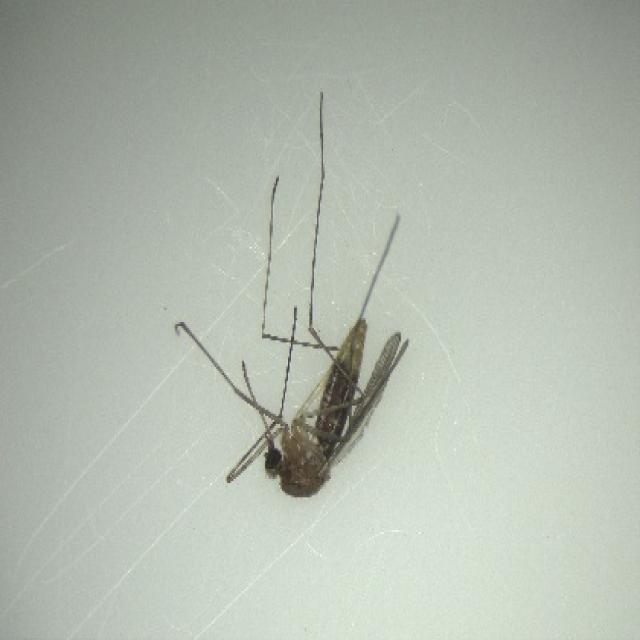
Species: culex_pipiens